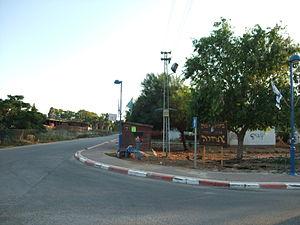
Le conseil régional de Be'er Tuvia, en hébreu : מועצה אזורית באר טוביה, est situé dans le district sud en Israël. Sa population s'èlève, en 2016, à 22 517 résidents.